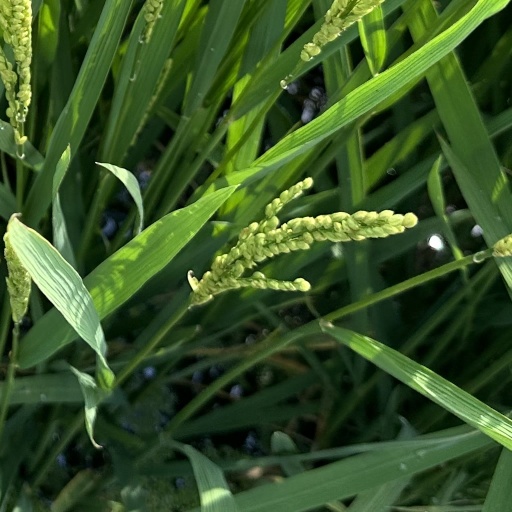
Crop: rice